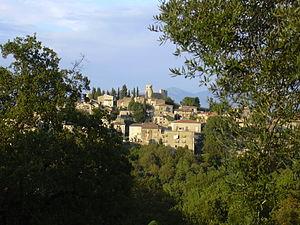
Pico est une commune de la province de Frosinone dans le Latium en Italie.